John Howland

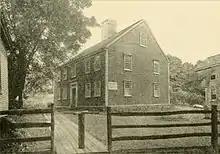
The Jabez Howland House in Plymouth, Massachusetts, built c. 1667 and photographed in 1921. Elizabeth (Tilley) Howland lived there for five years.

Howland accompanied Edward Winslow in the exploration of Kennebec River (in current day Maine), looking for possible fur trading sites and natural resources that the colony could exploit. He also led a team of men that built and operated a fur trading post there. While Howland was in charge of the colony's northerly trading post, an incident occurred there that Bradford described as "one of the saddest things that befell them." A group of traders from Piscataqua (present day Portsmouth, New Hampshire) led by a man named John Hocking, encroached on the trading ground granted to Plymouth by a patent, by sailing their bark up the river beyond their post. Howland warned Hocking to depart, but Hocking, brandishing a pistol and using foul language, refused. Howland ordered his men to approach the bark in a canoe and cut its cables setting it adrift. The Plymouth men managed to cut one cable when Hocking put his pistol to the head of Moses Talbot, one of Howland's men, and shot and killed him. Another of the Howland group shot Hocking to death in response.